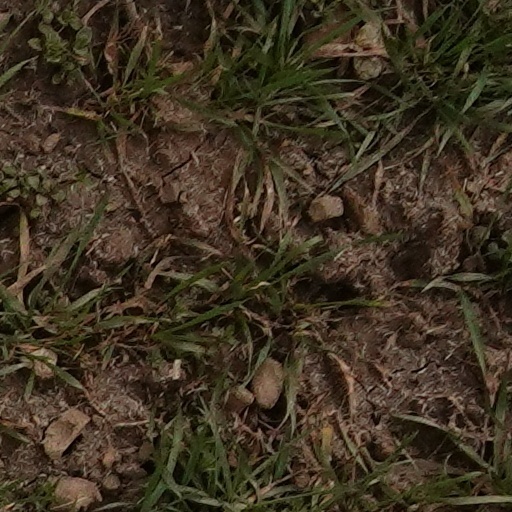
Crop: wheat